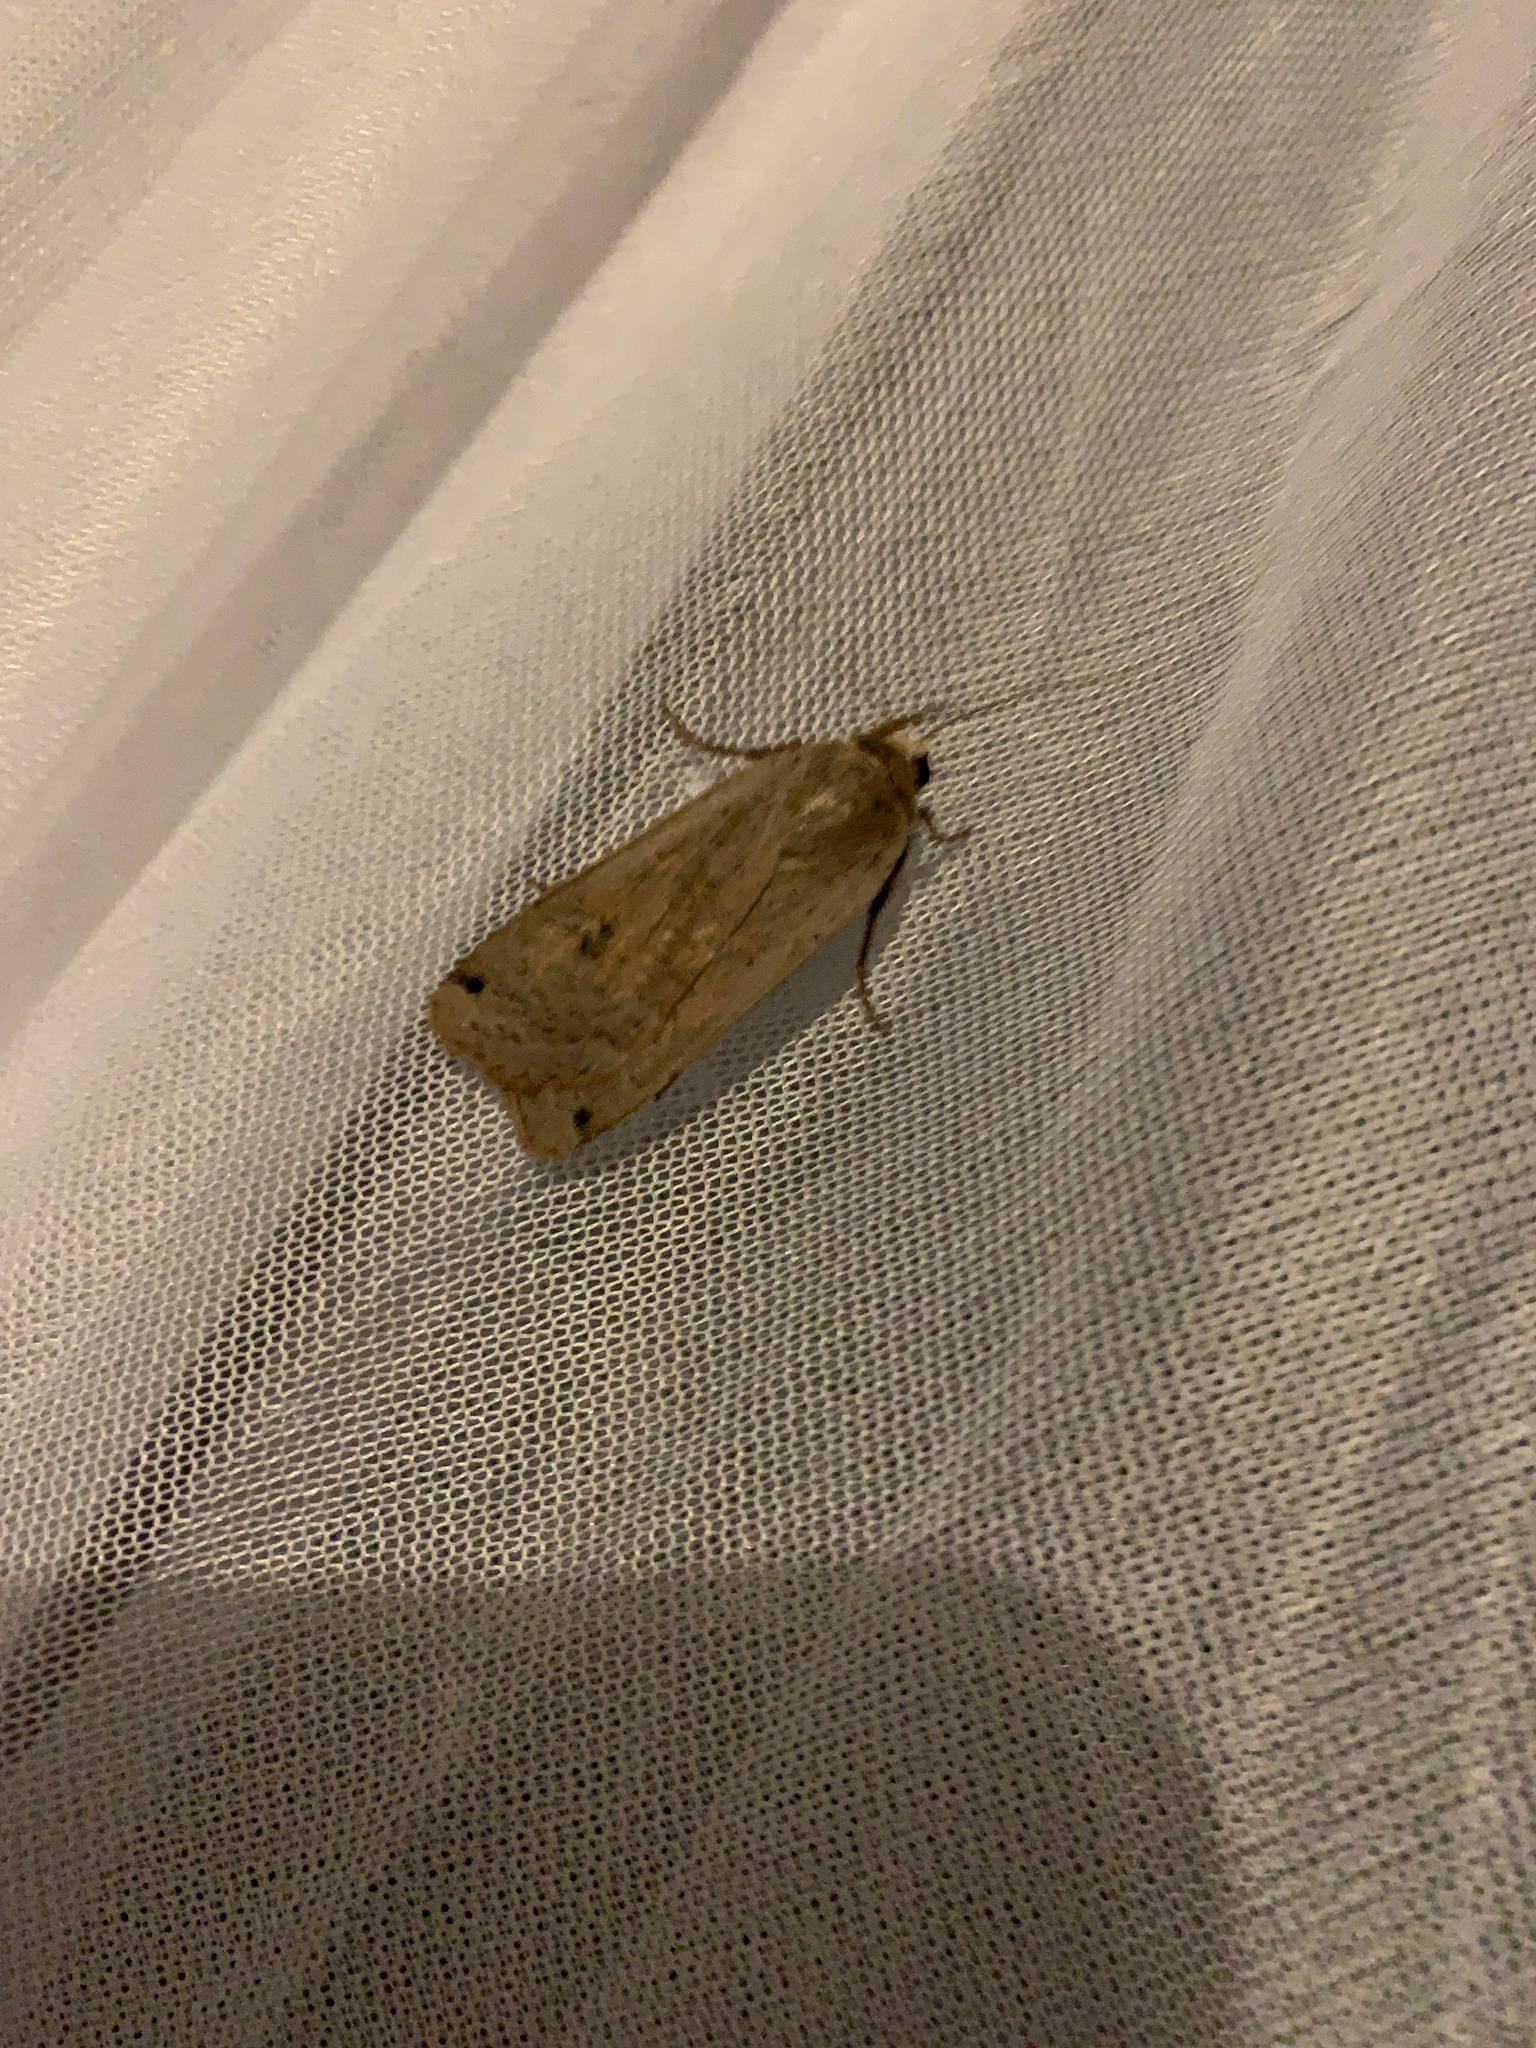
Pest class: cutworms